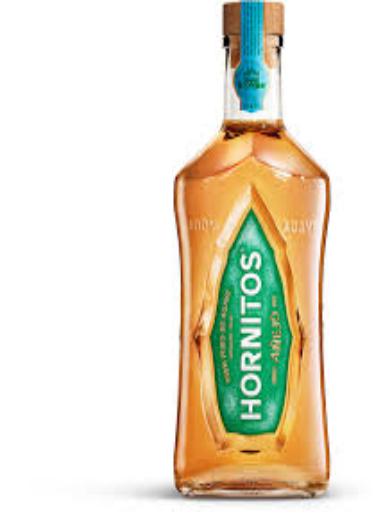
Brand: Hornitos
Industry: Food